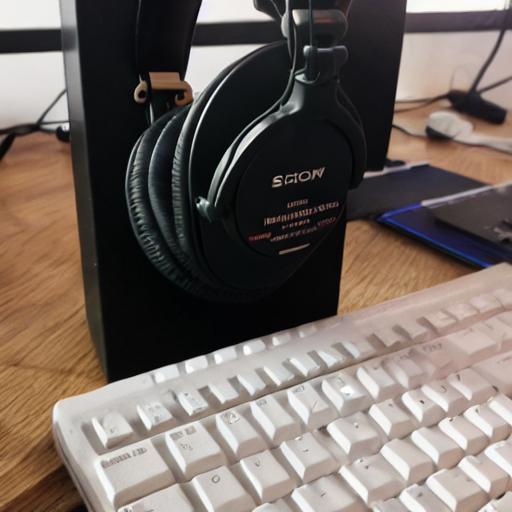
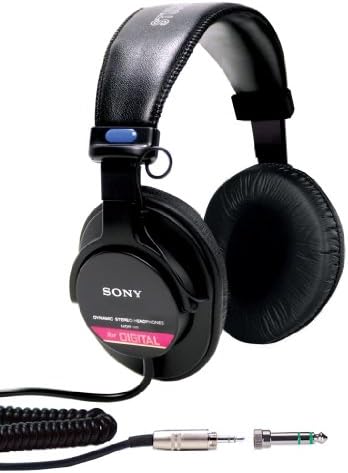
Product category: headphones
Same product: no